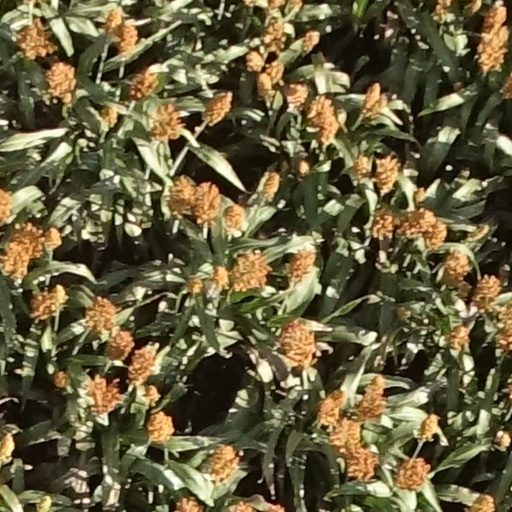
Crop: sorghum